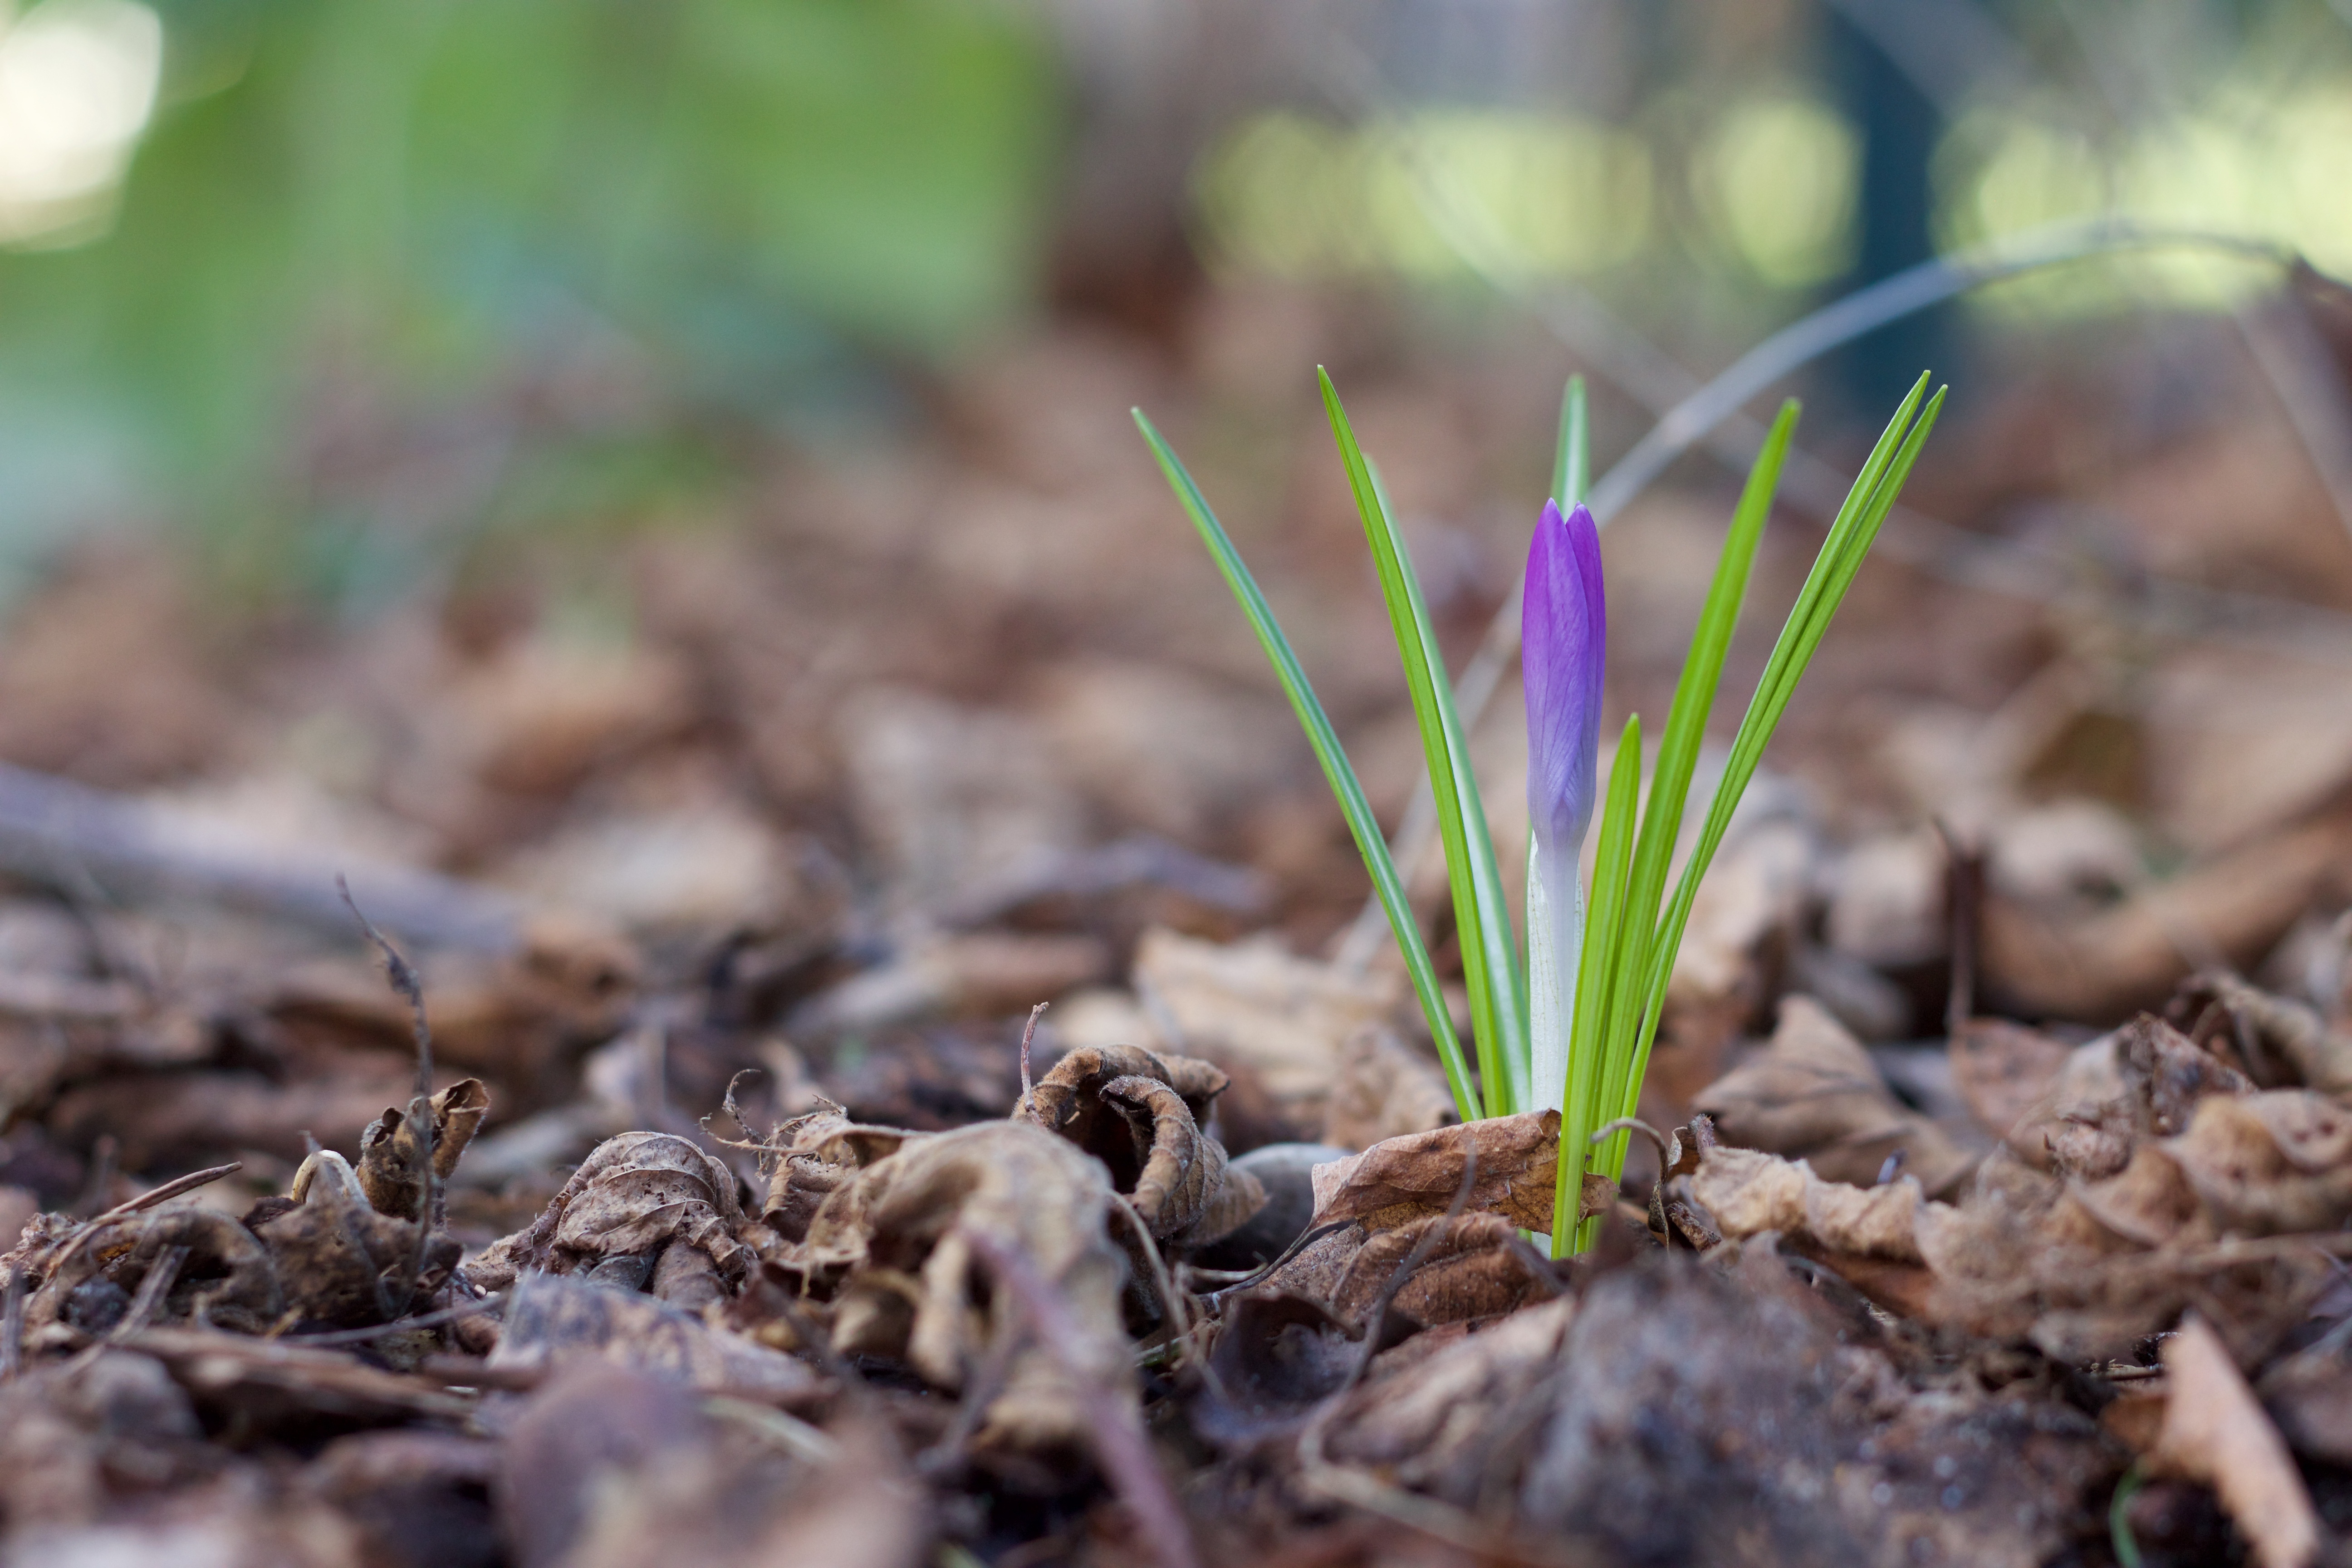
nature, grass, plant, leaf, flower, bloom, food, spring, herb, produce, soil, botany, close, flora, close up, leaves, violet, crocus, bud, macro photography, flowering plant, grass family, plant stem, land plant